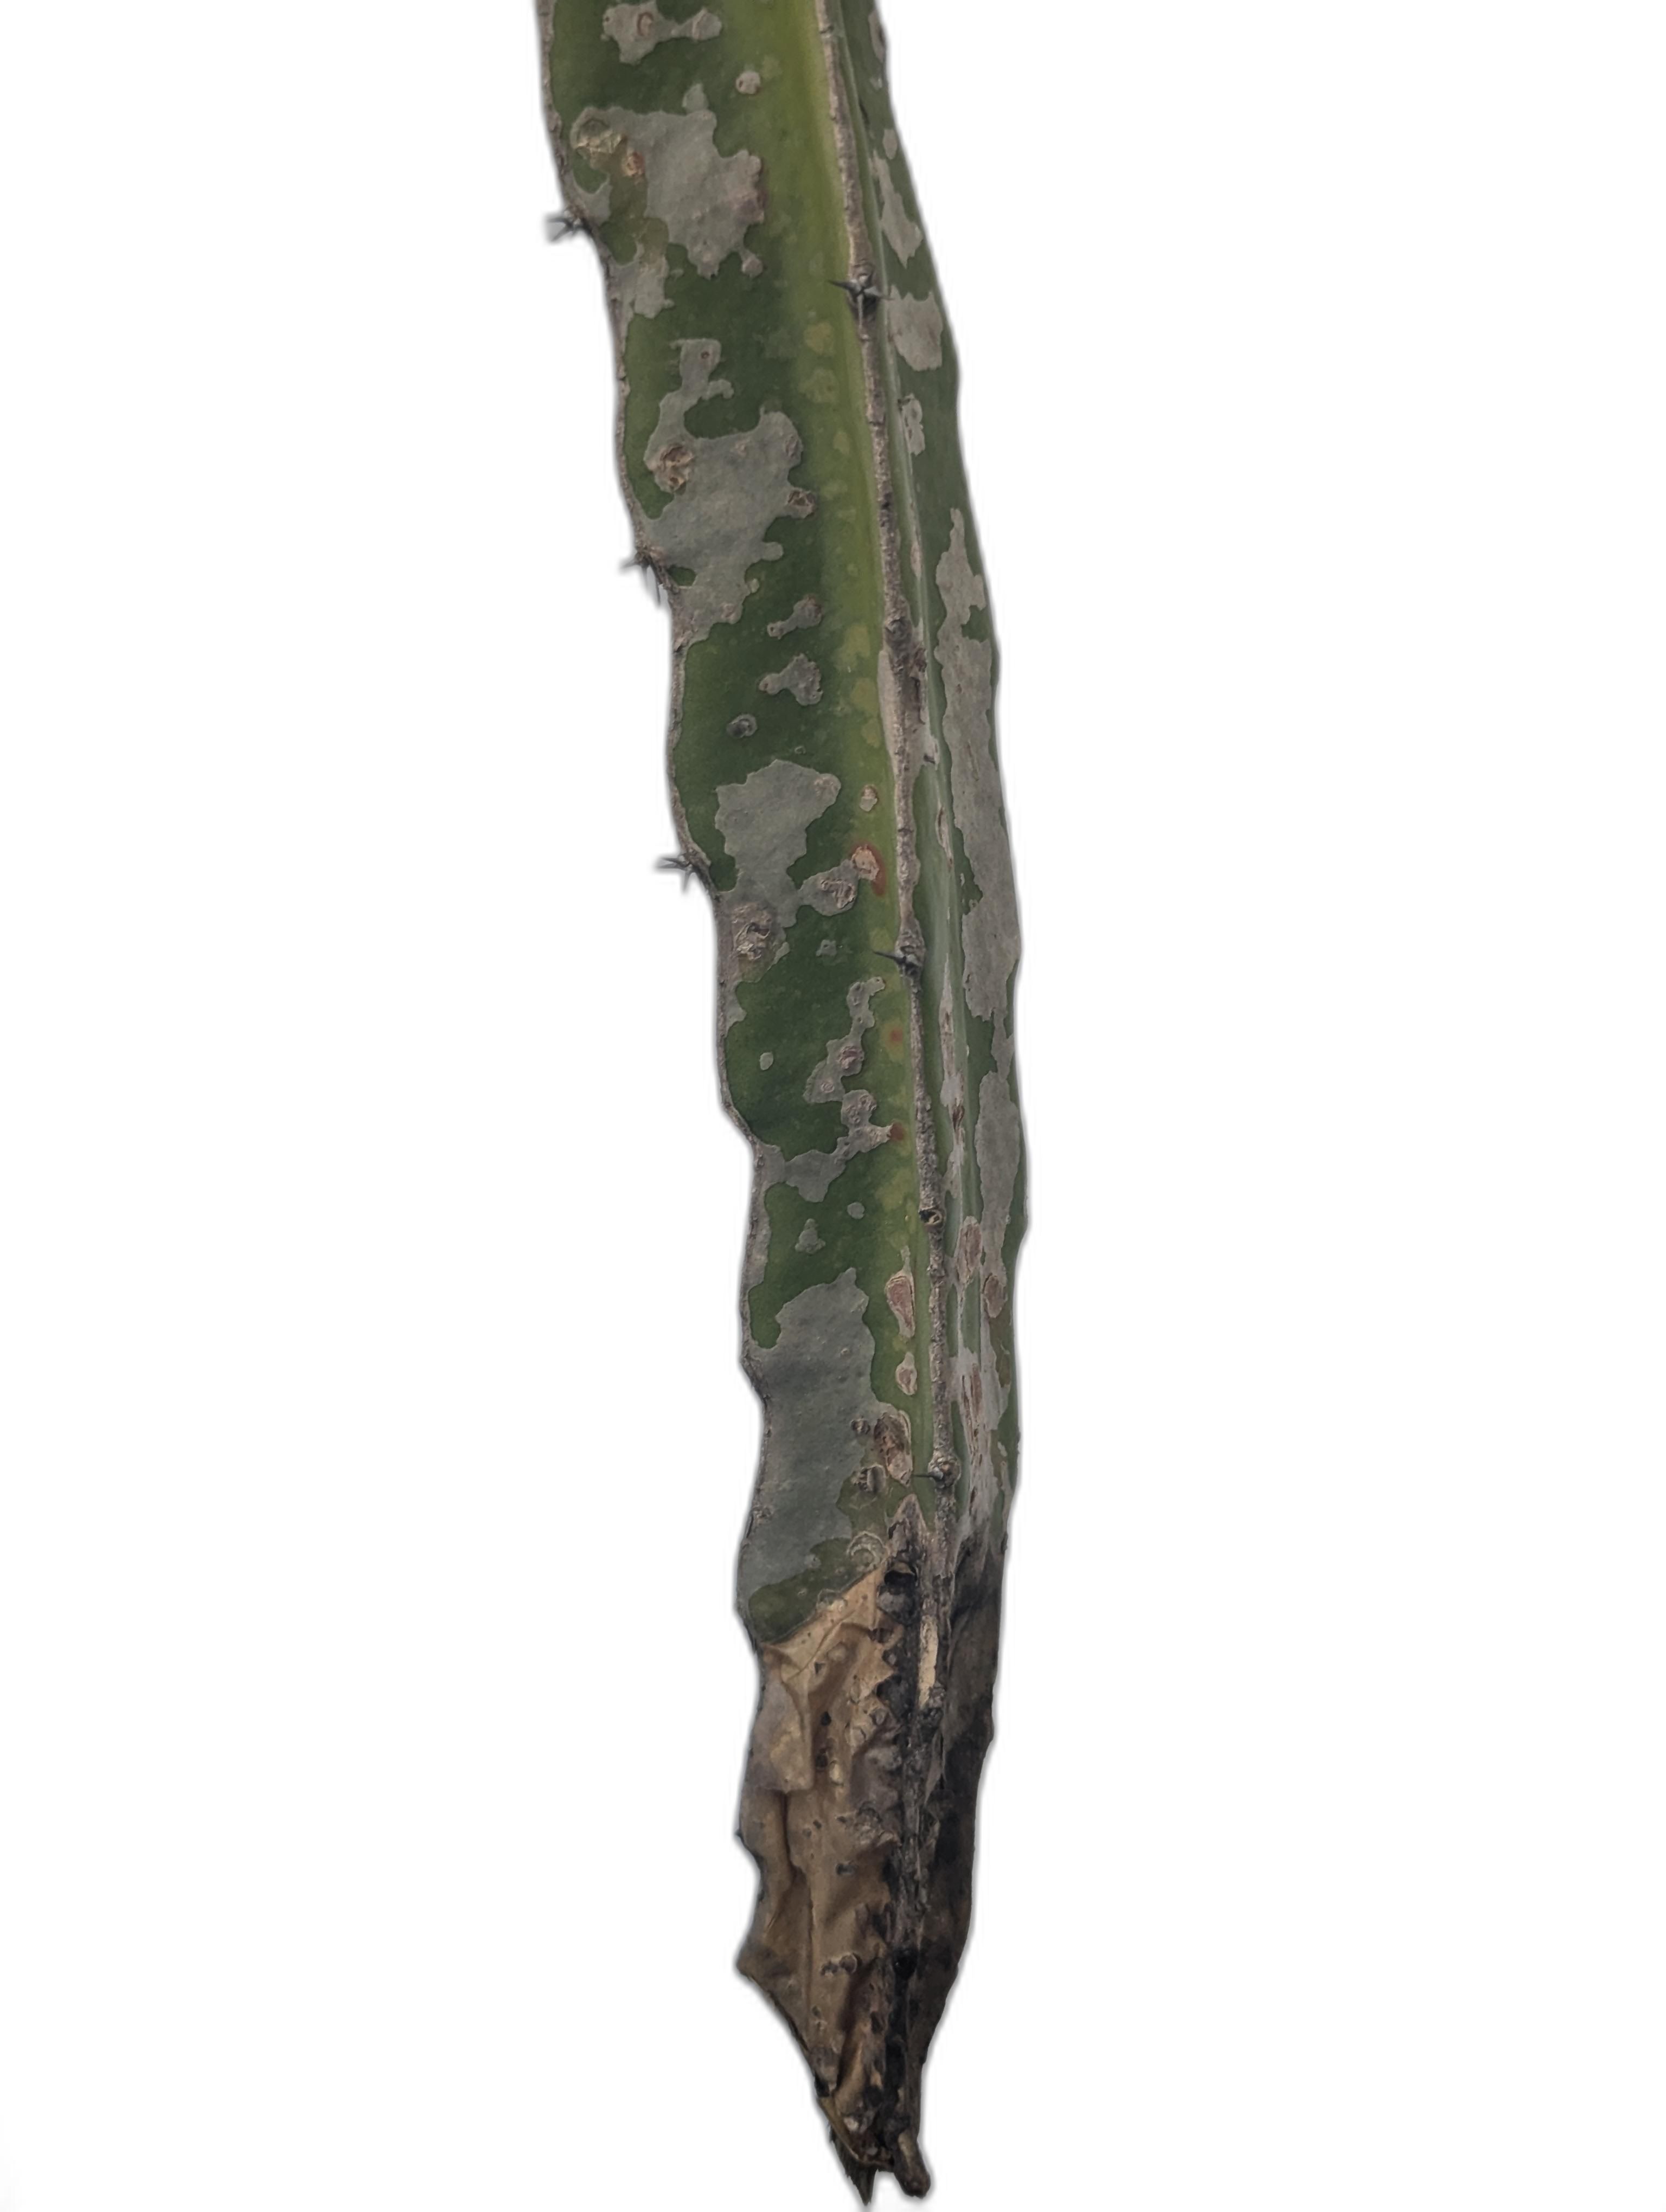
Label: Bad leaf